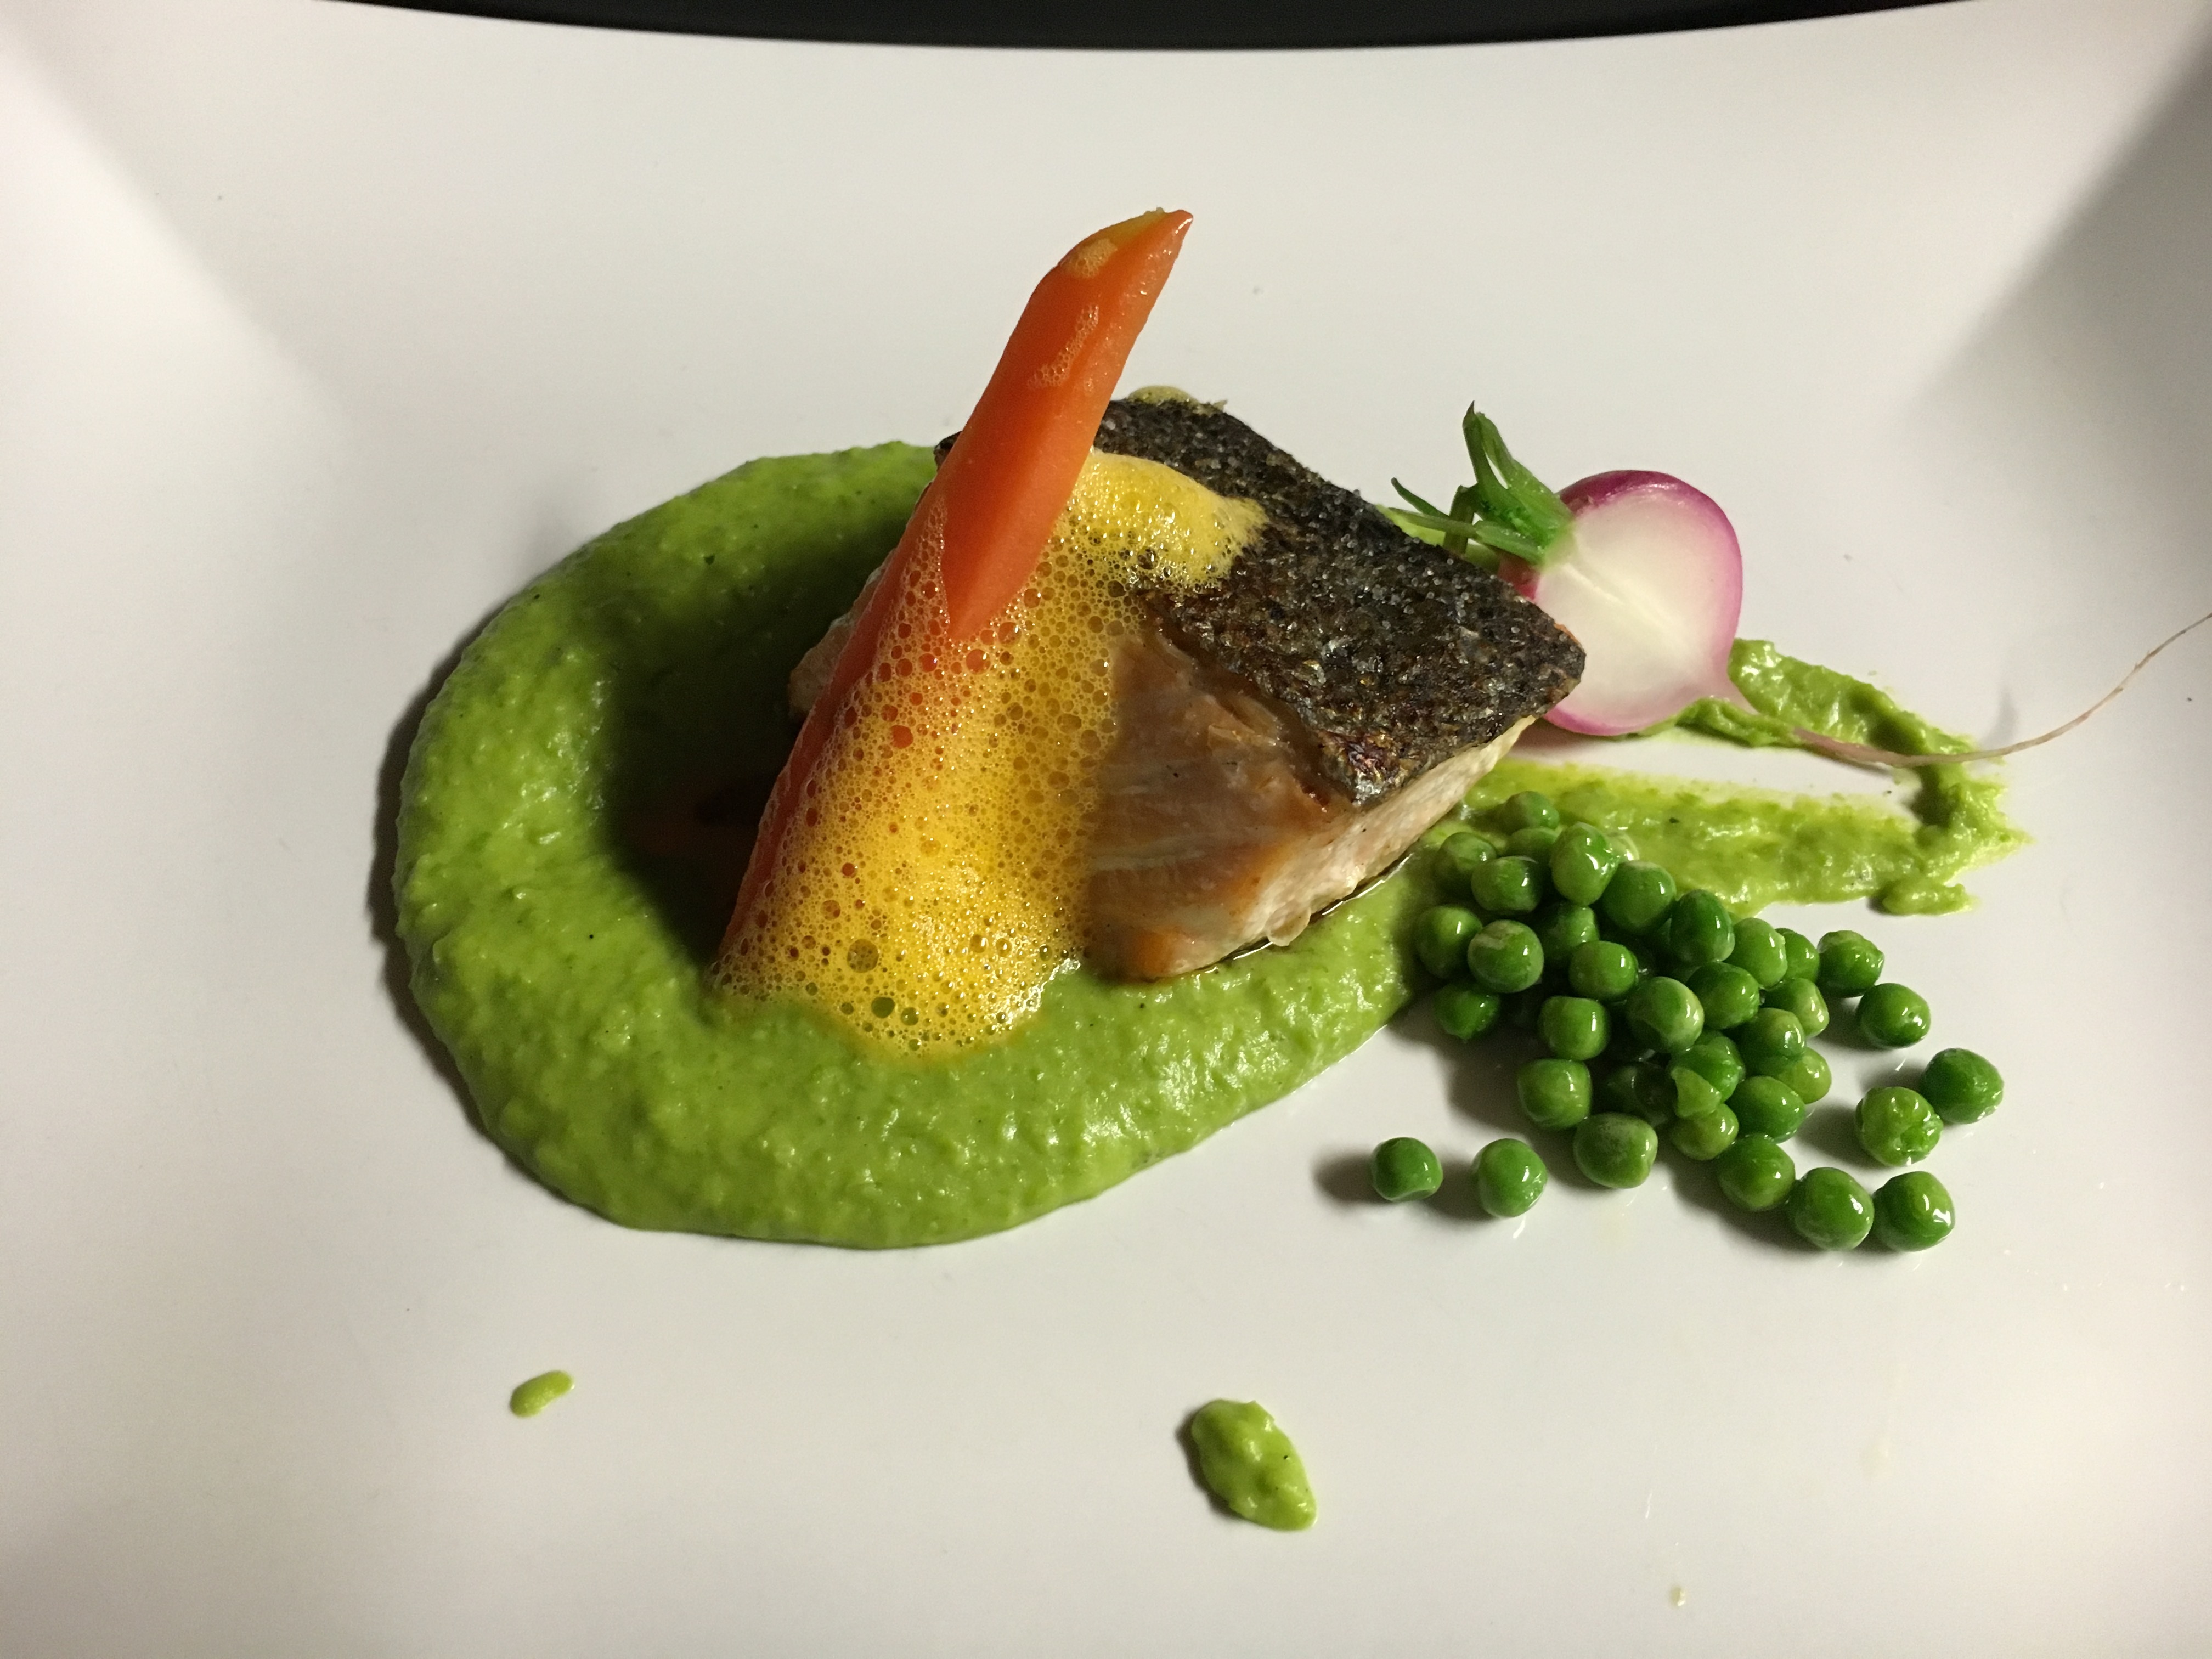
plant, fruit, leaf, flower, food, green, produce, kitchen, amphibian, fish, gourmet, eat, frisch, dine, gastronomy, macro photography